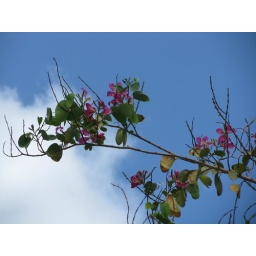
pink tree against sky